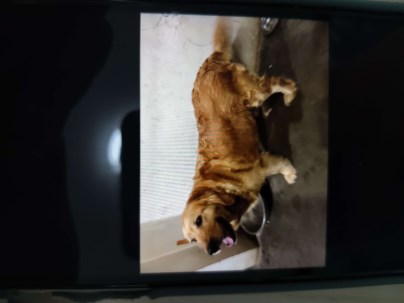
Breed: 5355-n000126-golden_retriever